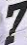
Number: 7